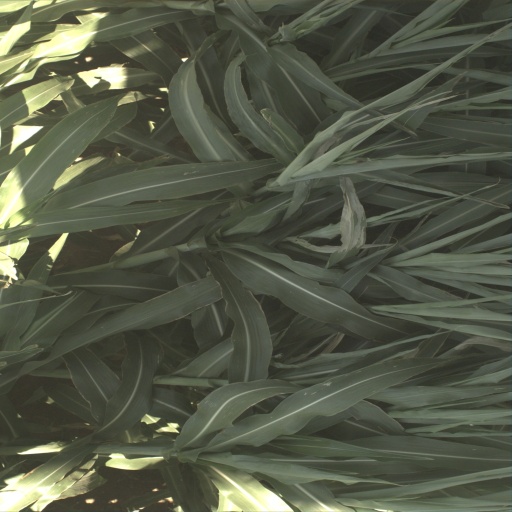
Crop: sorghum